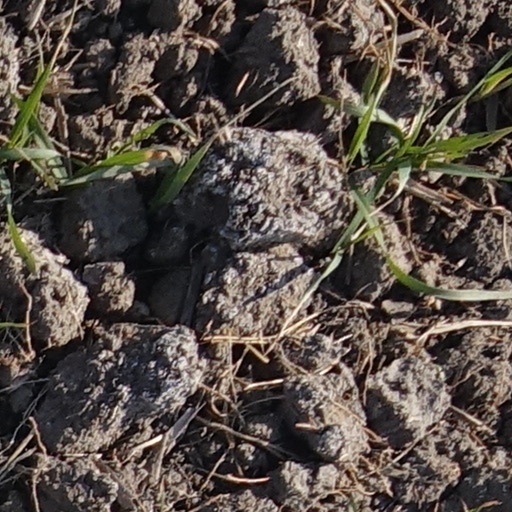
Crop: wheat